Naniwa Danshi

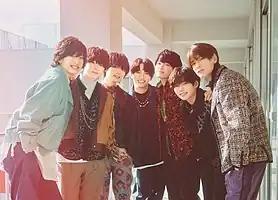
Naniwa Danshi members from left to right: Shunsuke Michieda, Kazuya Ohashi, Ryusei Onishi, Joichiro Fujiwara, Daigo Nishihata, Kento Nagao, and Kyohei Takahashi.

is a Japanese boy band formed by Starto Entertainment. It consists of seven members who primarily come from the Kansai region. The group's official debut announcement was made through their label Storm Labels. Their debut single, "Ubu Love", was released on November 12, 2021. The name "Naniwa" refers to the old name of Osaka (also name of a ward in Osaka). Since their debut they sold 6 million copies in Japan.